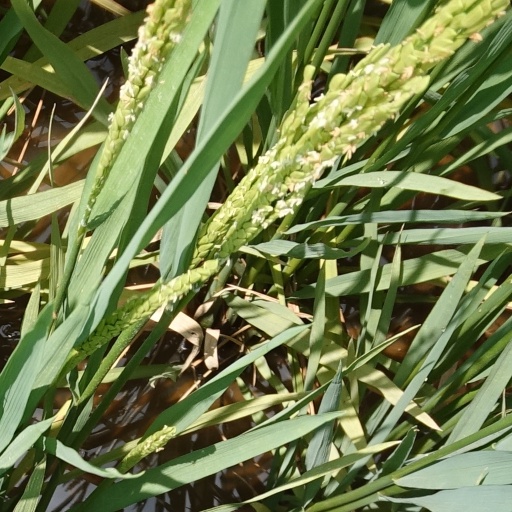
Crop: rice